0-6-0

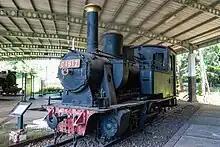
The SJS Class 112 or DKA C19 12 at the Transportation Museum of Taman Mini Indonesia Indah, Jakarta

"Nederlandsch Indische Spoorweg Maatschappij" (NIS) was known operating its 4 ft 8½ in (1,435 mm) gauge between Samarang–"Vorstenlanden" (Solo and Yogyakarta), Brumbung–Gundih and Kedungjati–Ambarawa all of which had been built in the 1870s. NIS expanded its rail network in "Jogja" (another term of Yogyakarta) by building branch lines between Yogyakarta–Brosot–Sewugalur in 1895 and Yogyakarta–Pundong in 1919. The line construction in and around Jogja was also to serve the freight transports of sugarcane from many sugar mills that operating in the royal land of Yogyakarta Sultanate. NIS imported another 10 new 0-6-0Ts as standard-gauge runner on Samarang–"Vorstenlanden" and came in 2 batches in 1910 and 1912 from Werkspoor, N.V., Netherlands. The first batch engines were classified as NIS 151–156, those on second batch were NIS 157–160 and equipped with steam brake. These locomotives often worked on southern lines of "Jogja". Since Japanese occupation in 1942, the entire of NIS standard-gauge lines were converted to 3 ft 6 in (1,067 mm) gauge which made almost NIS standard gauge locomotives were found derelict. All of NIS 151–160 were also scrapped after Indonesian Independence, while the last one of them was found derelict in Pengok Workshop, Yogyakarta in 1974.